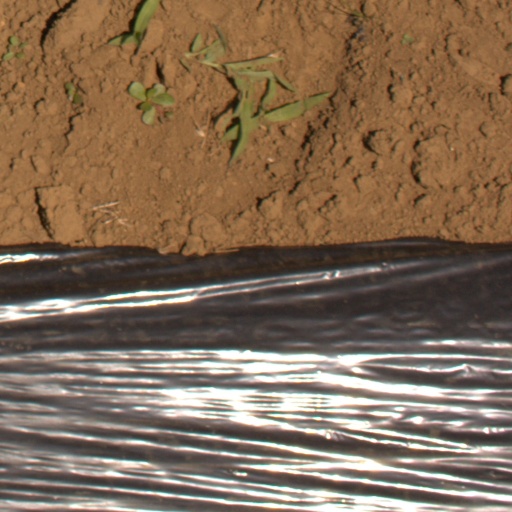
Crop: Jerusalem artichoke